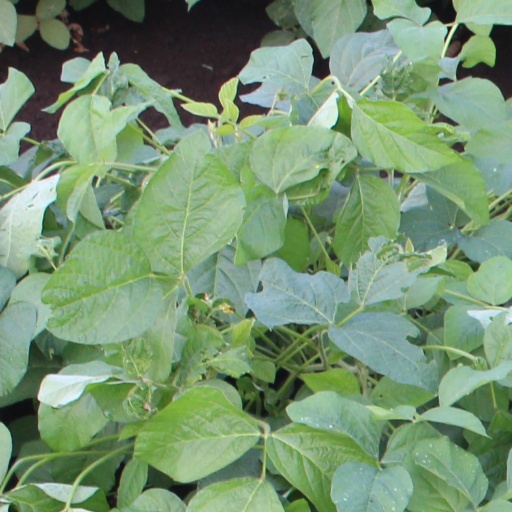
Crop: soybean